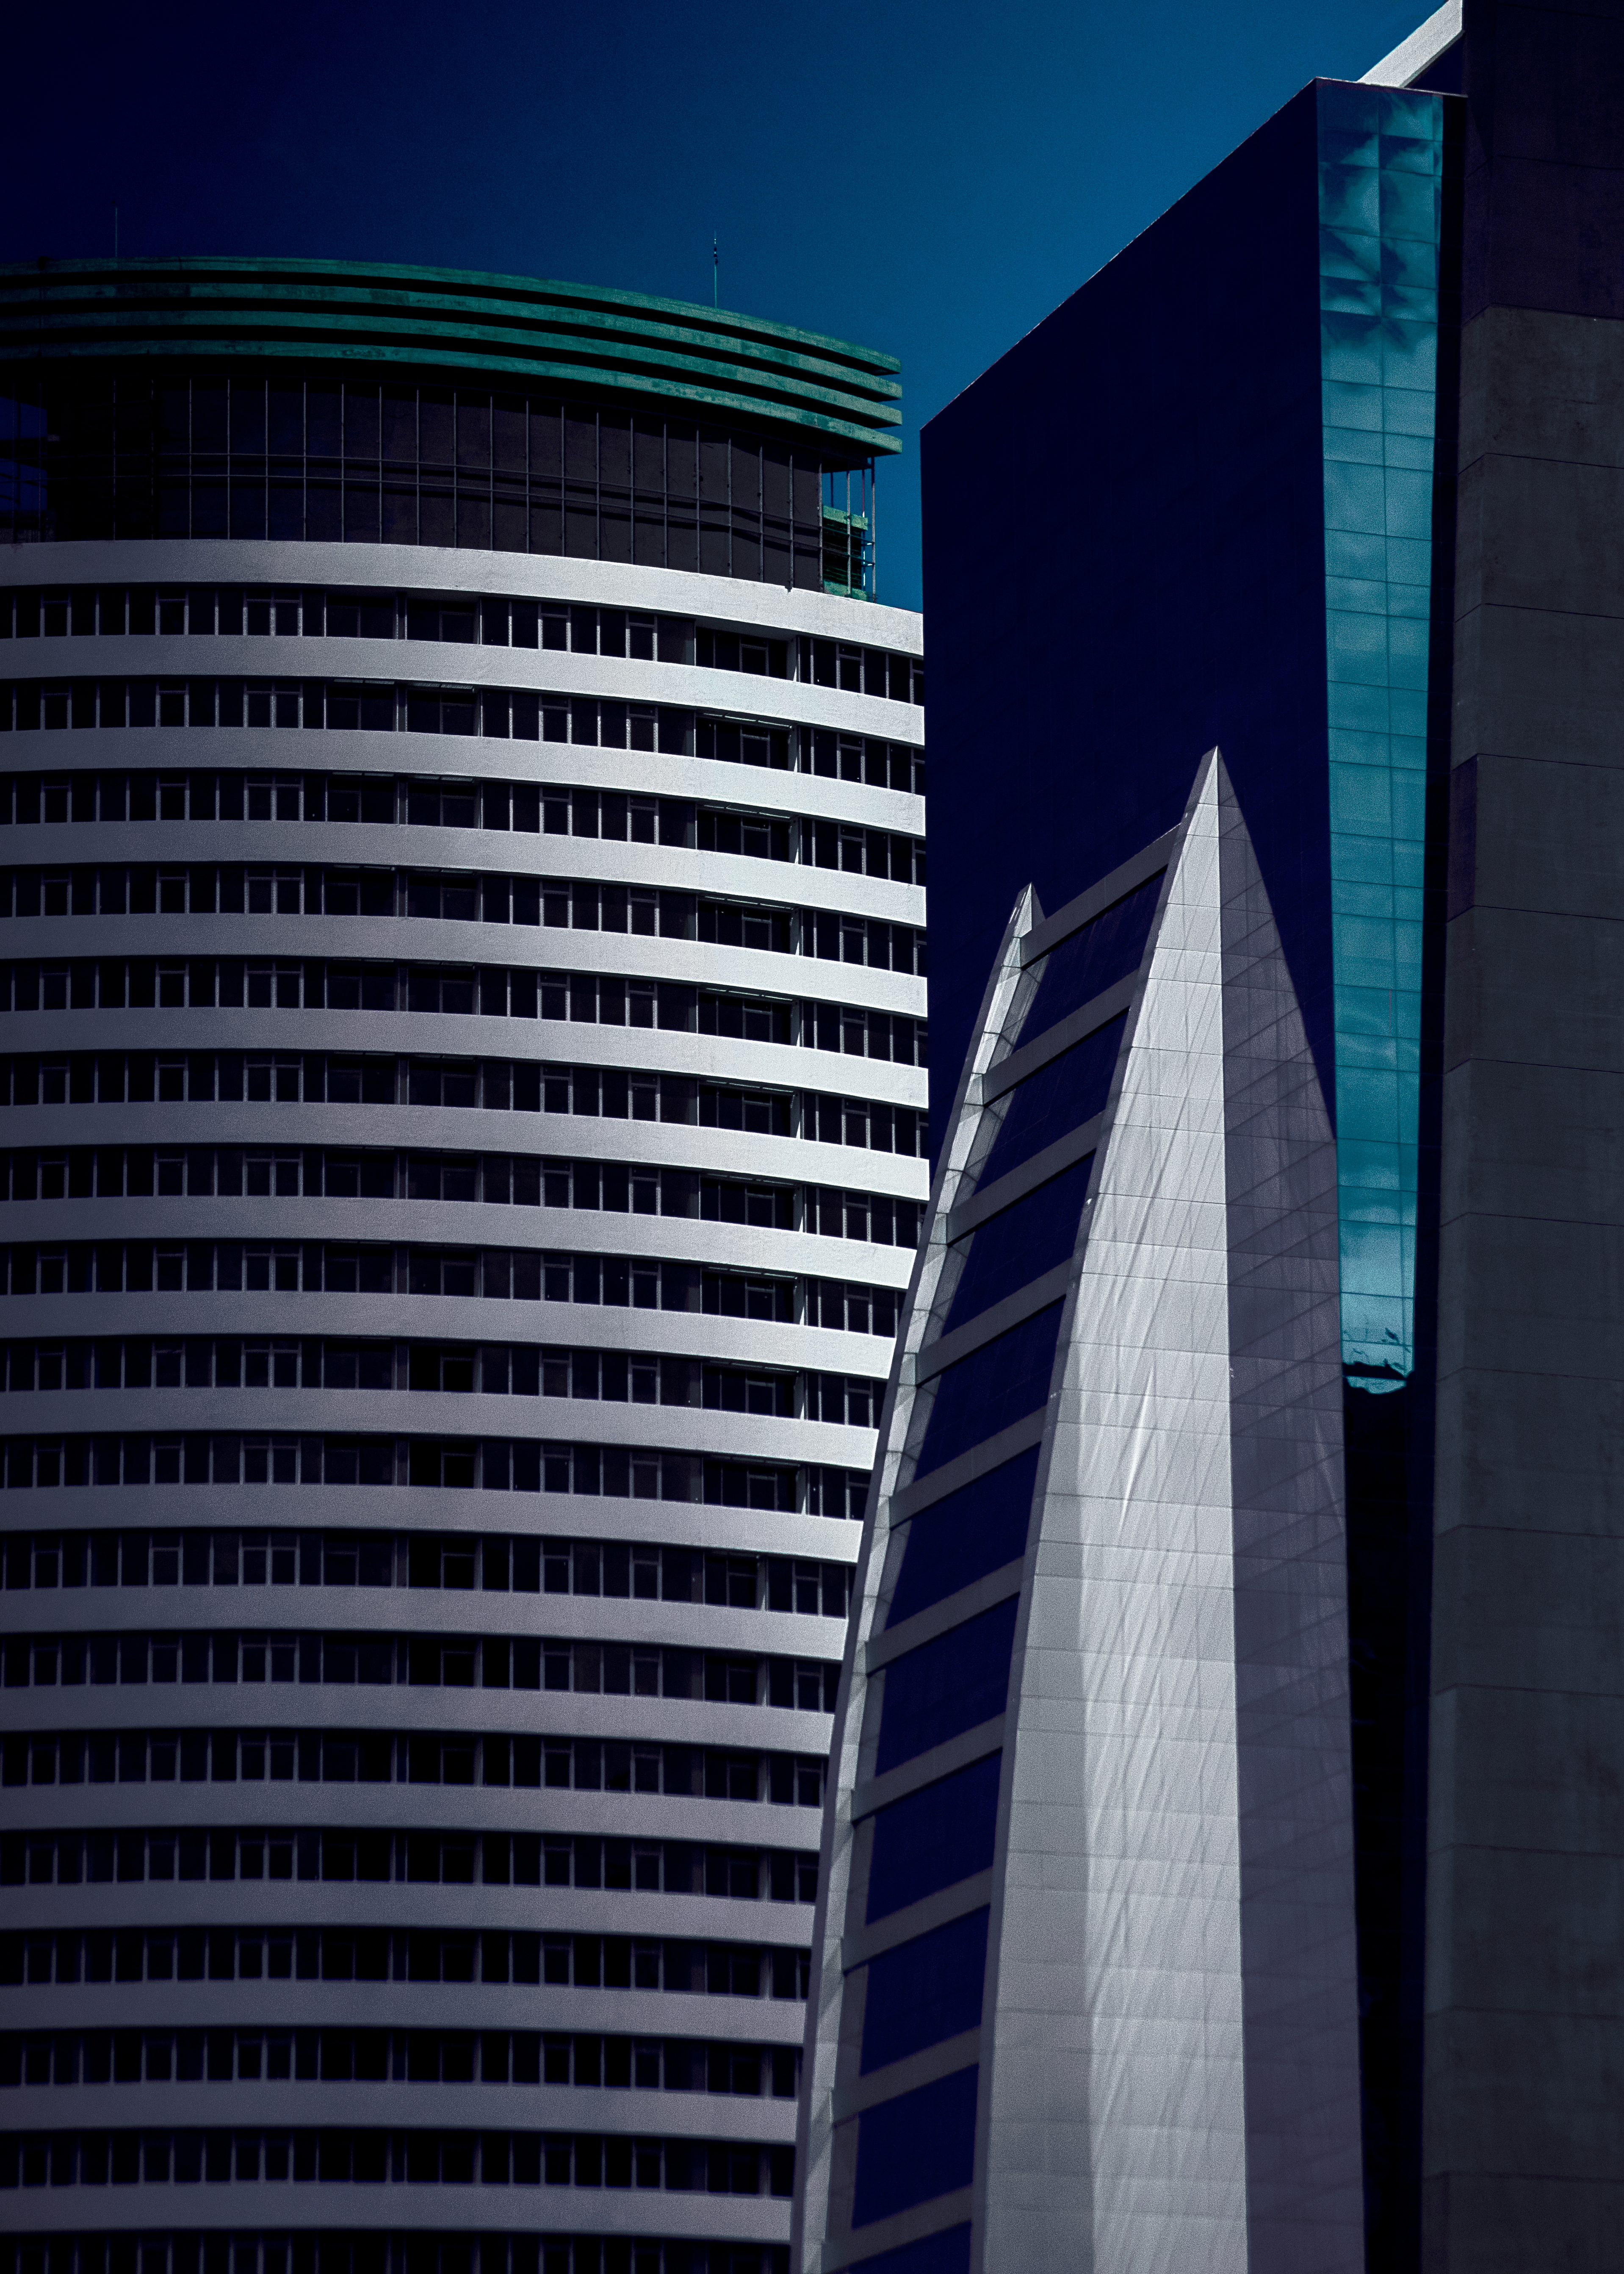
architecture, city, cosmopolitan, progress, cold tones, buildings, glass, windows, sky, blue sky, sunset, nikon, D3300x flats, apartments, floors, blue, skyscraper, daytime, metropolitan area, tower block, building, urban area, landmark, commercial building, corporate headquarters, line, tower, metropolis, condominium, headquarters, mixed use, facade, downtown, symmetry